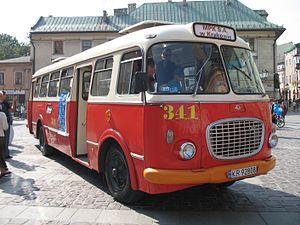
Le Jelcz 272 MEX est un autobus urbain produit de 1963 à 1977 par le constructeur polonais Jelcz dans son usine implantée à Jelcz-Laskowice près d'Oława. Ce modèle est la version polonaise de l'autobus tchécoslovaque Škoda 706 RTO MTZ, fabriqué sous licence. En raison de sa forme, il a familièrement été surnommé "concombre".